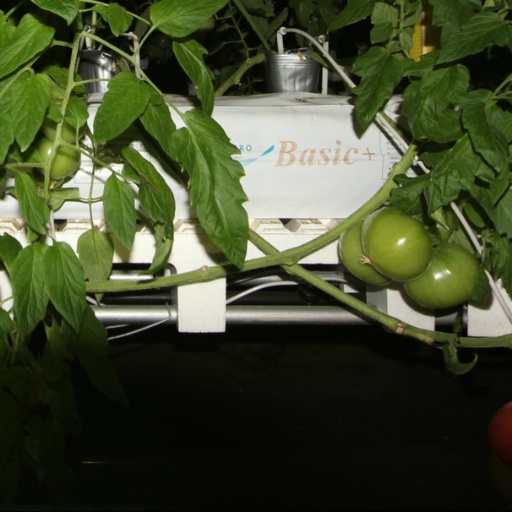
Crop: tomato